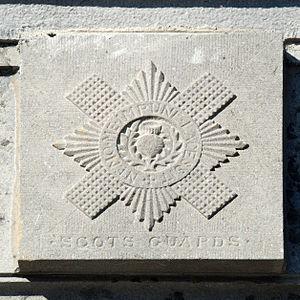
Belgique - Brabant wallon - Bataille de Waterloo - Monument Gordon
Le Monument Gordon est un monument érigé sur le site du champ de bataille de Waterloo à la mémoire d'Alexander Gordon, lieutenant-colonel britannique des Scots Guards et aide de camp de Wellington, mort à l'âge de 29 ans à la bataille de Waterloo, le 18 juin 1815.
Dans l'armée britannique, la petite unité militaire écossaise des Scots Guards est l'un des régiments d'élite composant de la division de la Garde royale britannique « la Guards Division », au côté des Irish Guards, des Welsh Guards, Grenadier Guards et de la Coldstream Guards. À ne pas confondre avec la Garde Écossaise, ancien régiment de l'armée française composé de volontaires écossais.